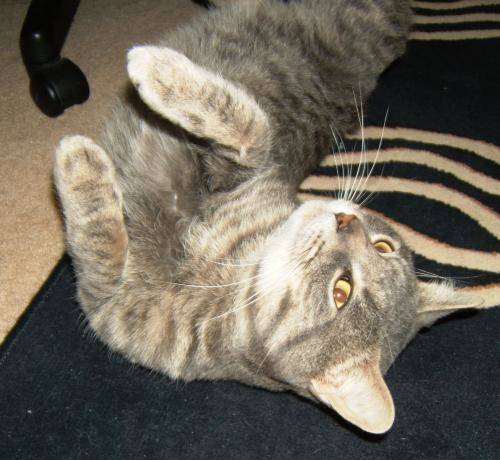
Label: cat